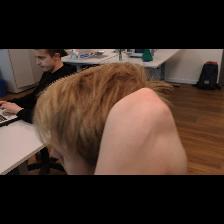
Label: Human